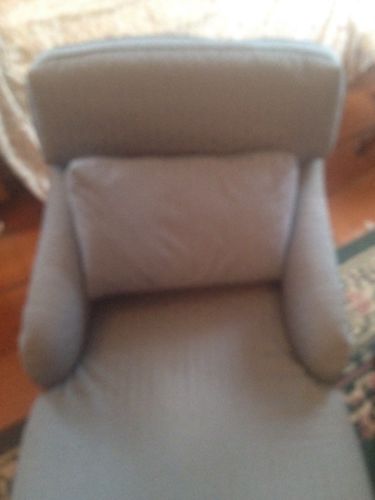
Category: sofa